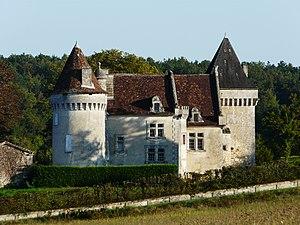
Château de Bellussière, Rudeau-Ladosse, Dordogne, France Object location45°
Rudeau-Ladosse est une commune française située dans le département de la Dordogne, en région Nouvelle-Aquitaine.
Cet article recense les monuments historiques de l'arrondissement de Nontron, dans le département de la Dordogne, en France.